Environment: real
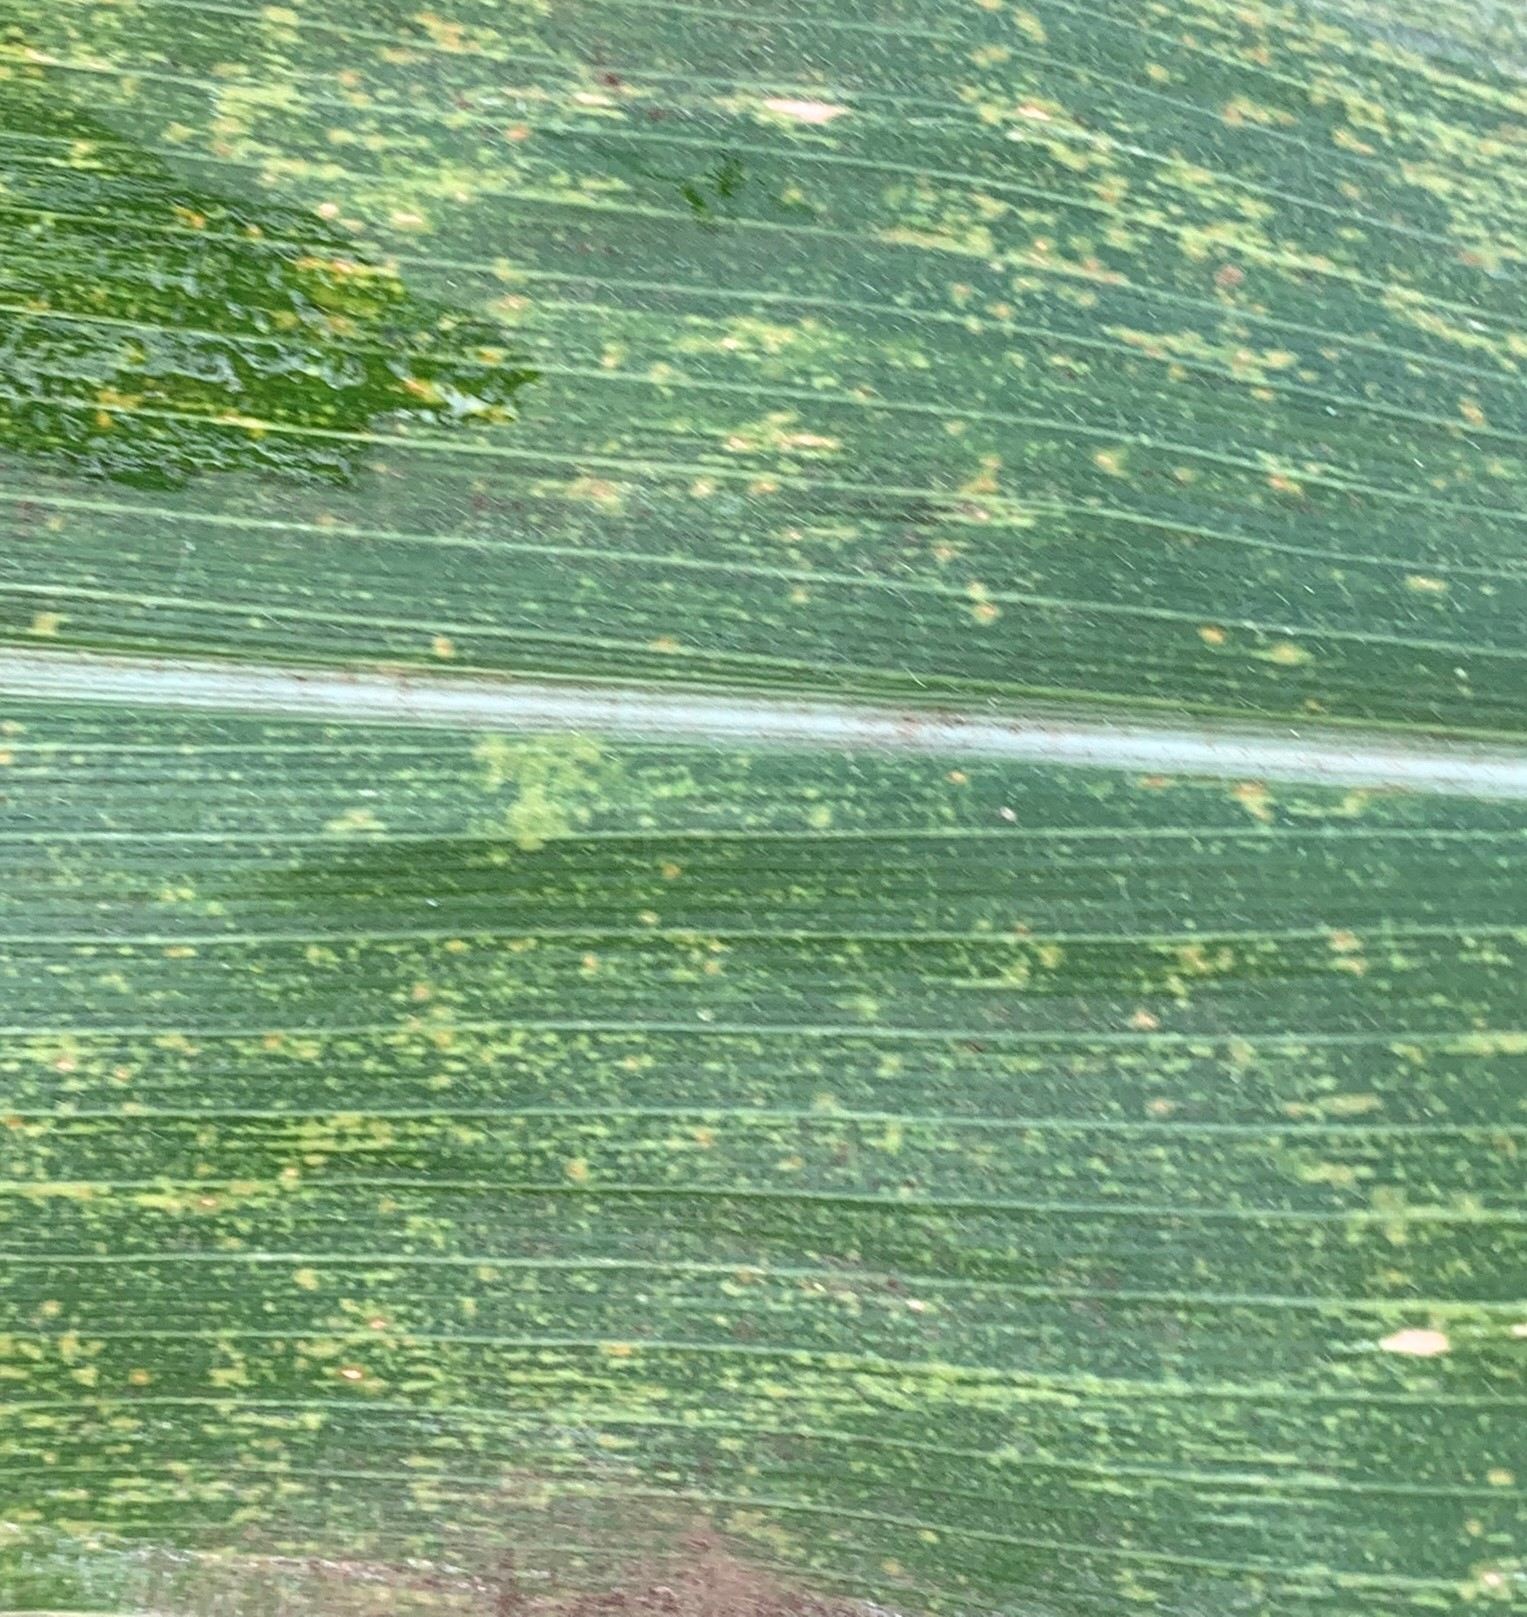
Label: lethal_necrosis